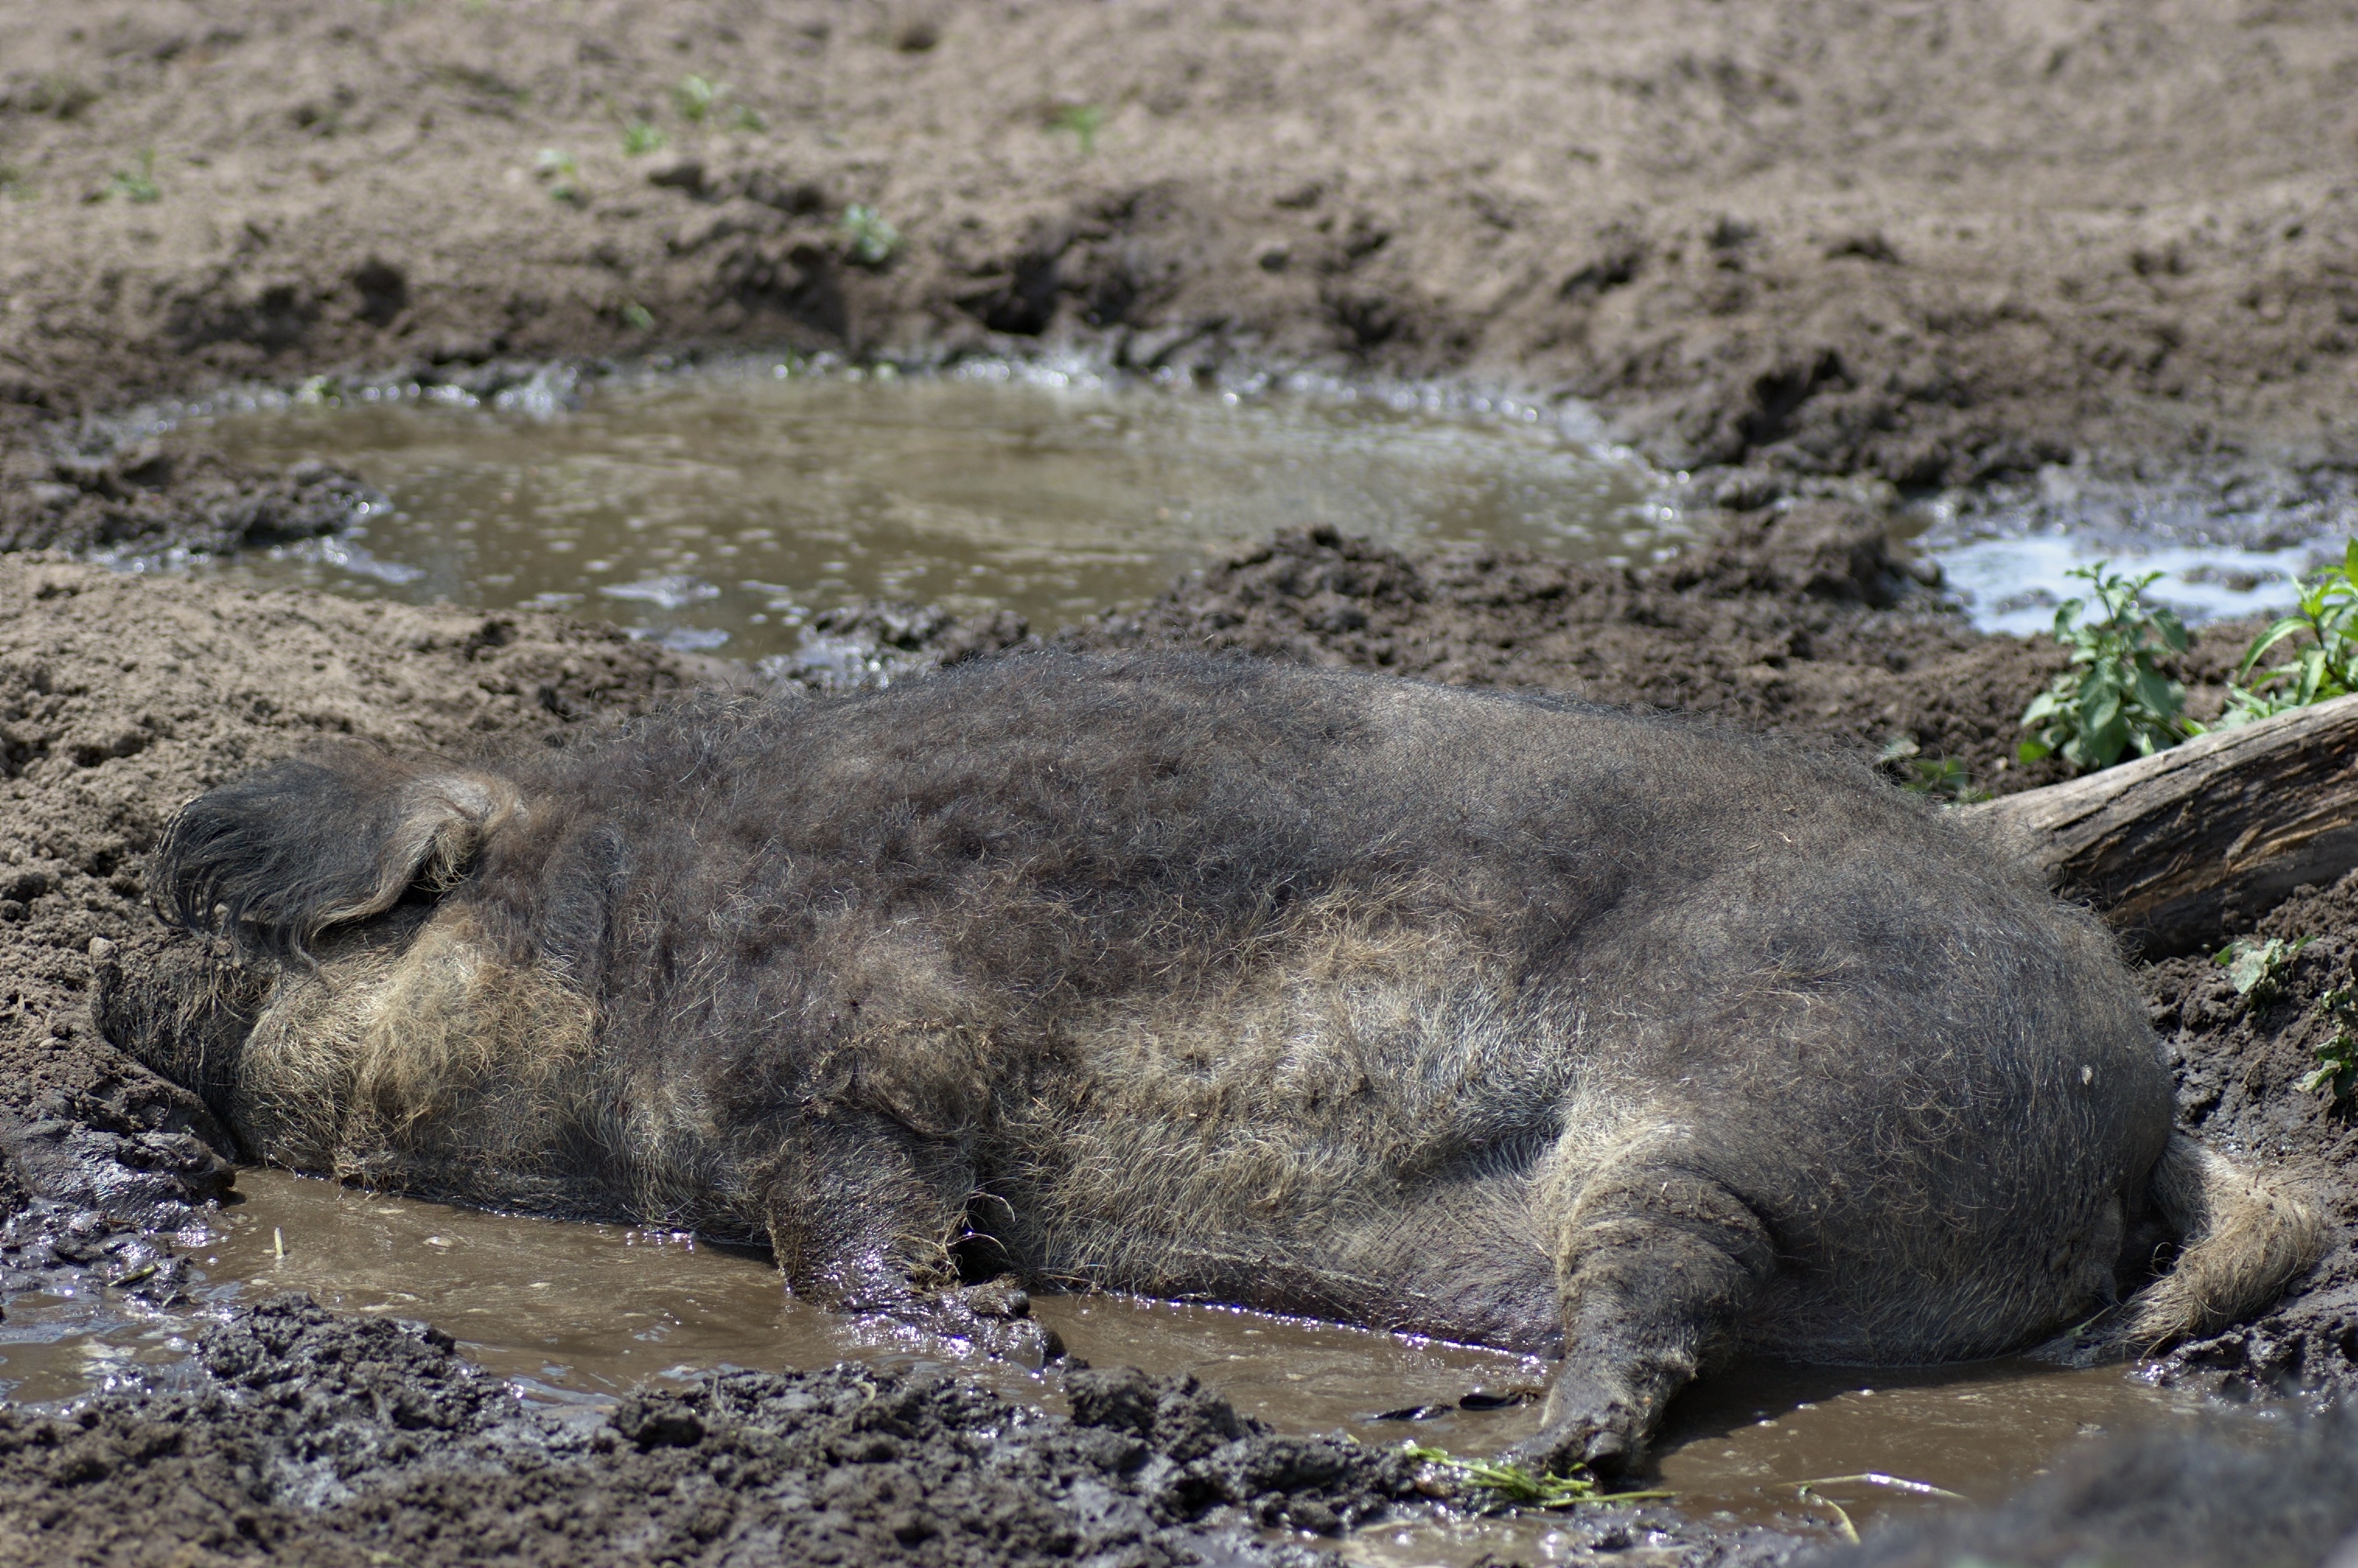
nature, wildlife, mammal, fauna, rawtherapee, germany, deutschland, pentax, tamron, pig, 90mm, brandenburg, lenstagged, steffenzahn, k100d, justpentax, tamron90, grosschnebeck, wildparkschorfheide, hippopotamus, pig like mammal, peccary